Malvern Presbyterian Church

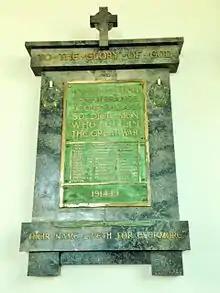
World War I memorial at Malvern Presbyterian Church

In 1921, architect Robert Haddon was again asked to assist the church and designed a war memorial to members of the congregation. The polished Buchan marble memorial has a central plate with the 38 names of the fallen. It is located in the church's north wall, to the right of the organ. An honour-board of the 217 men and women from the congregation who served is in the east porch. The Earl of Stradbroke, also Governor of Victoria, unveiled the memorial in September 1921.